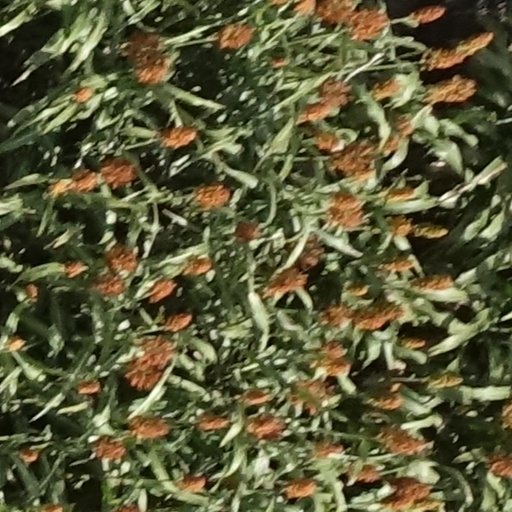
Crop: sorghum